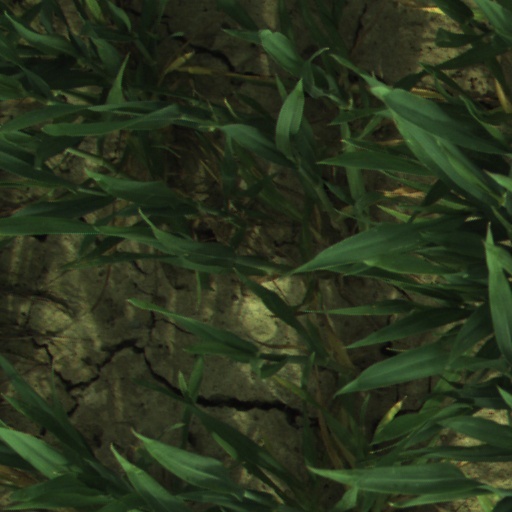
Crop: wheat